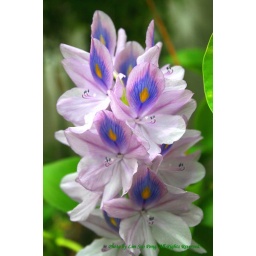
This bunch of flowers of the water hyancinth was captured from a large pot with water right in the centre of town.